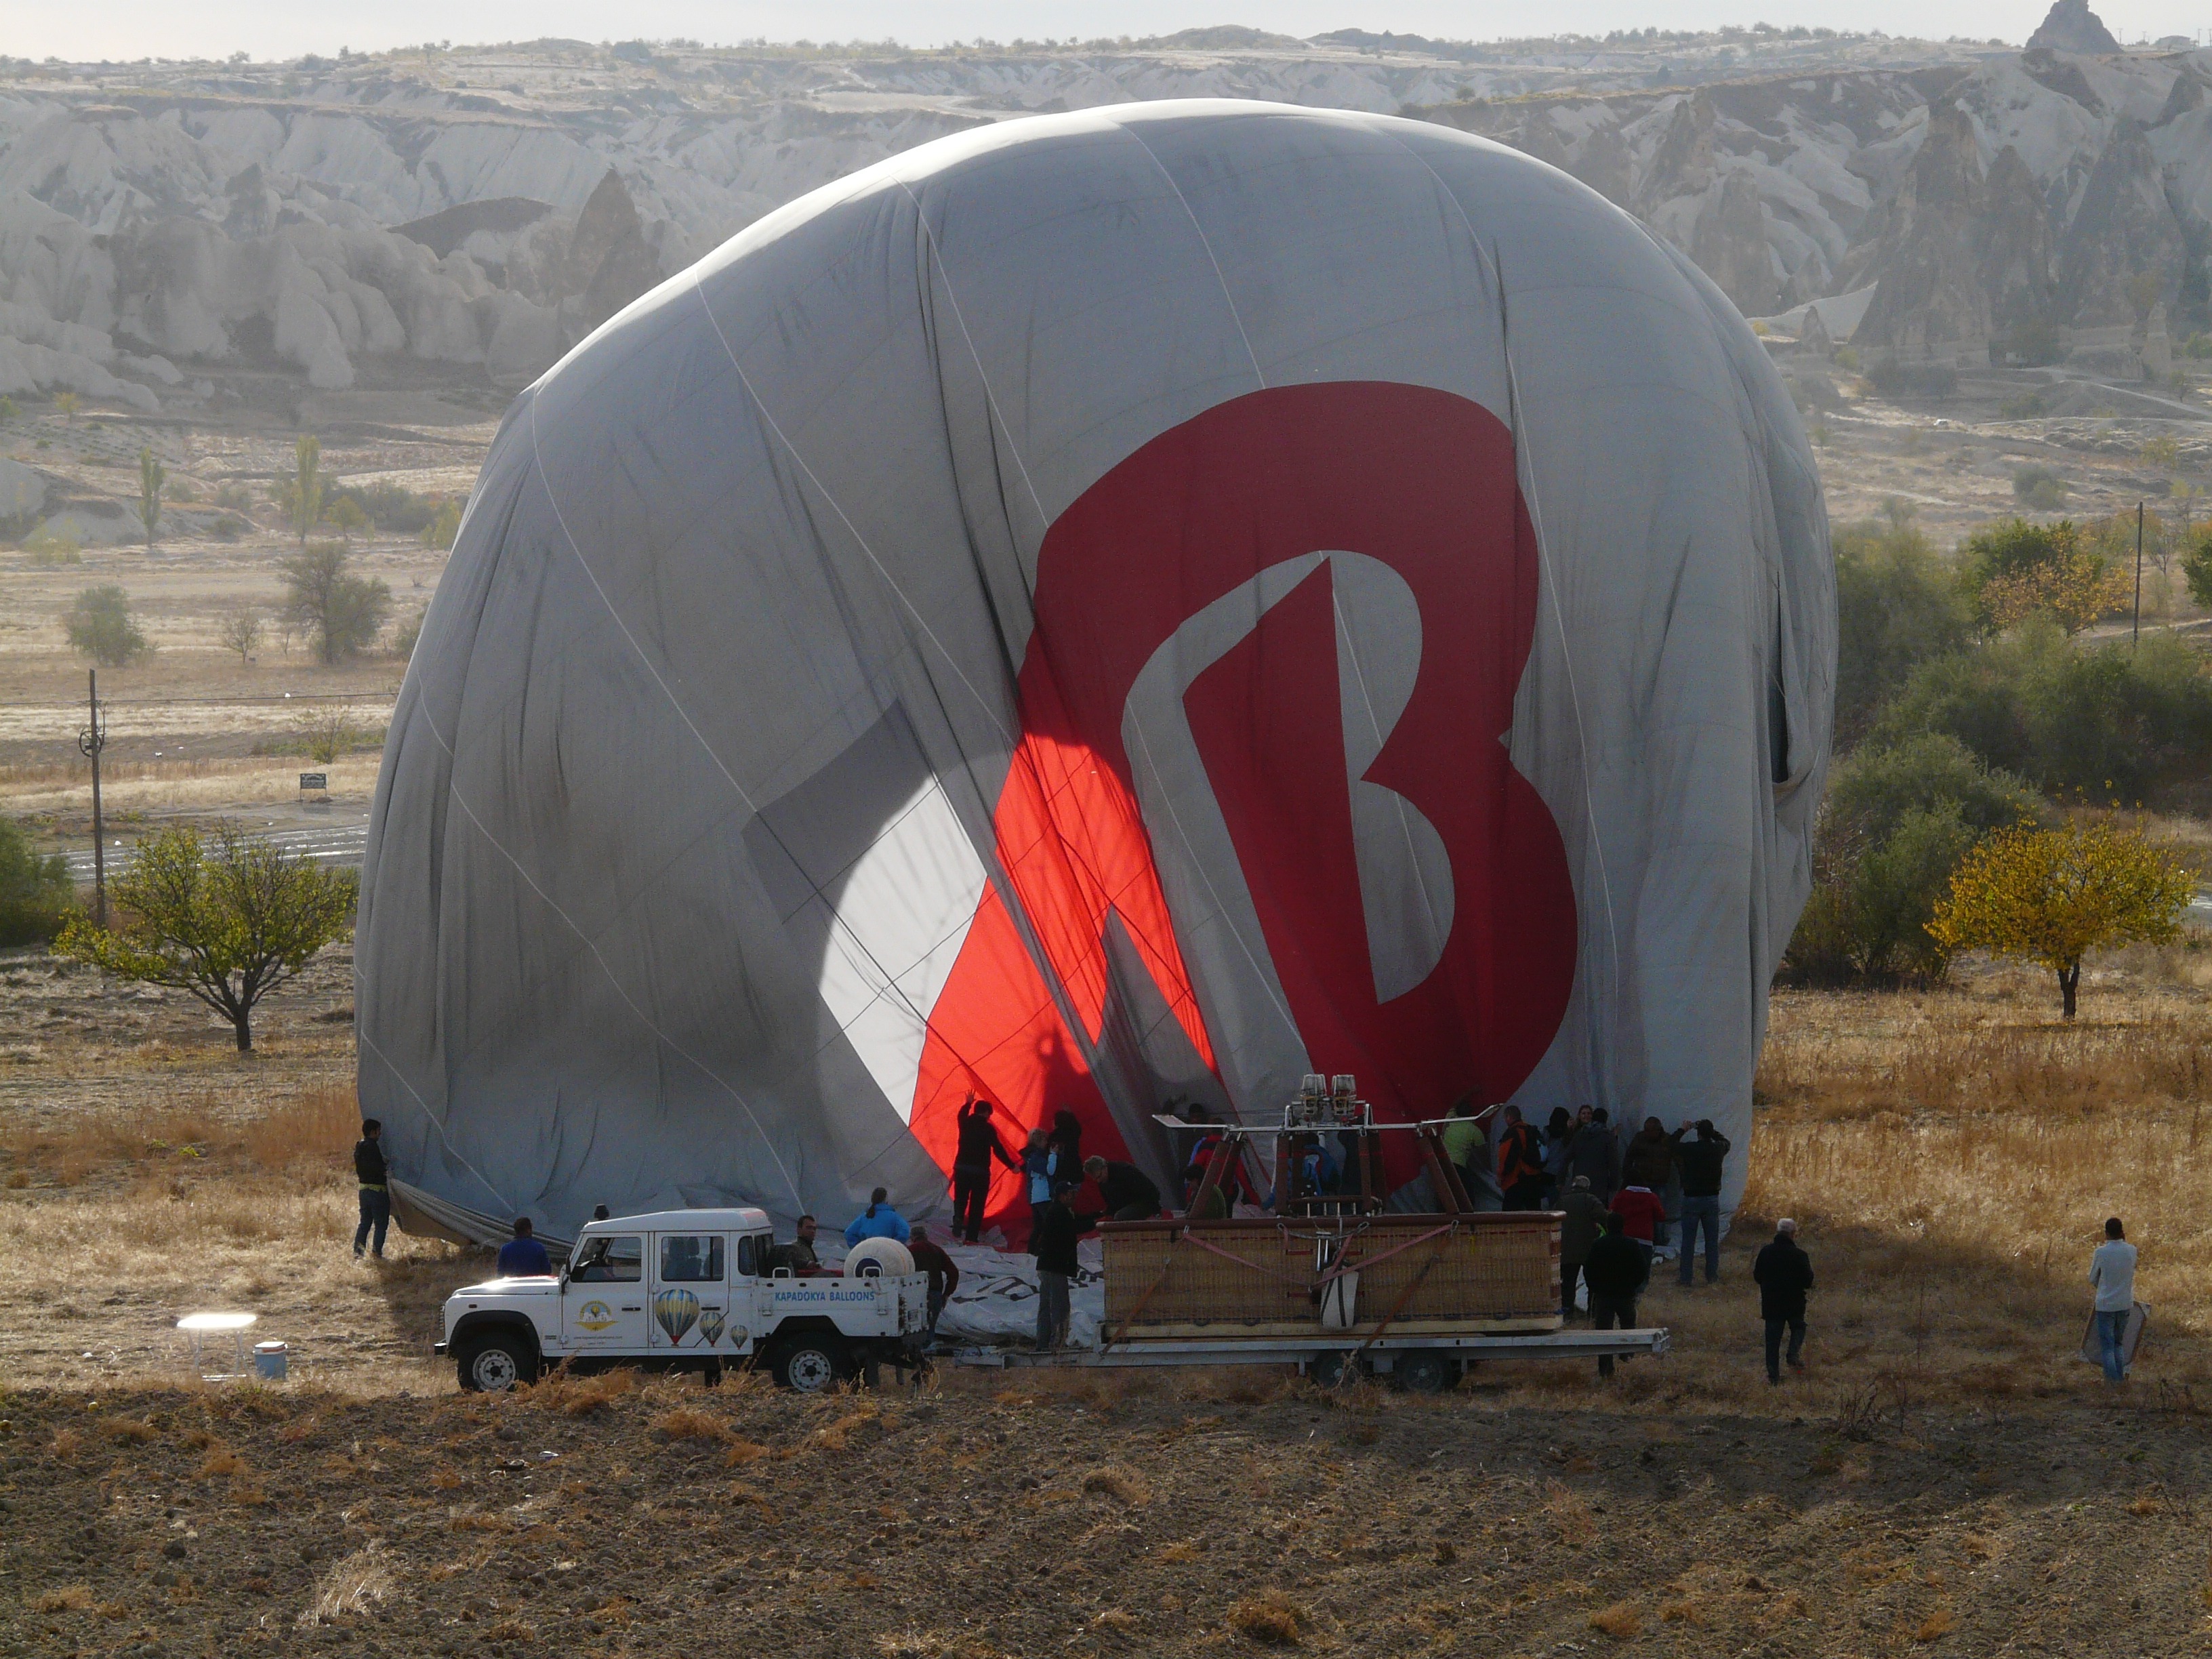
balloon, hot air balloon, aircraft, vehicle, auto, landing, folding, trailers, hot air ballooning, sleeve, hot air balloon ride, balloon envelope, atmosphere of earth